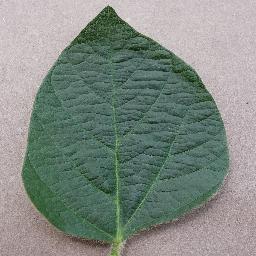
Label: Soybean___healthy